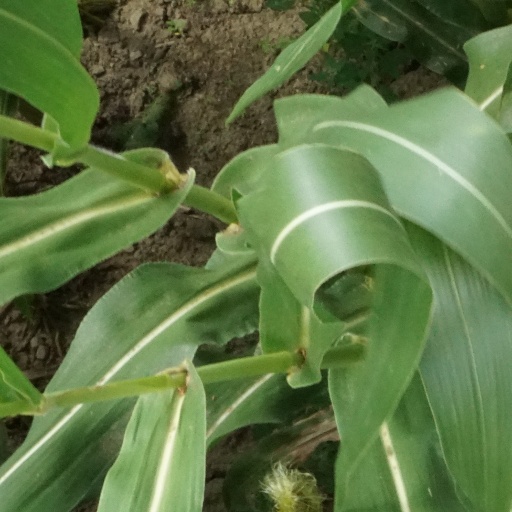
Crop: maize; corn